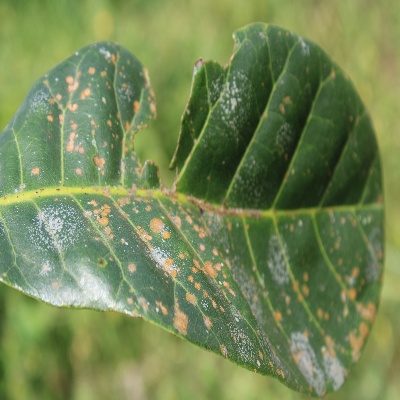
Crop: Cashew
Condition: red rust